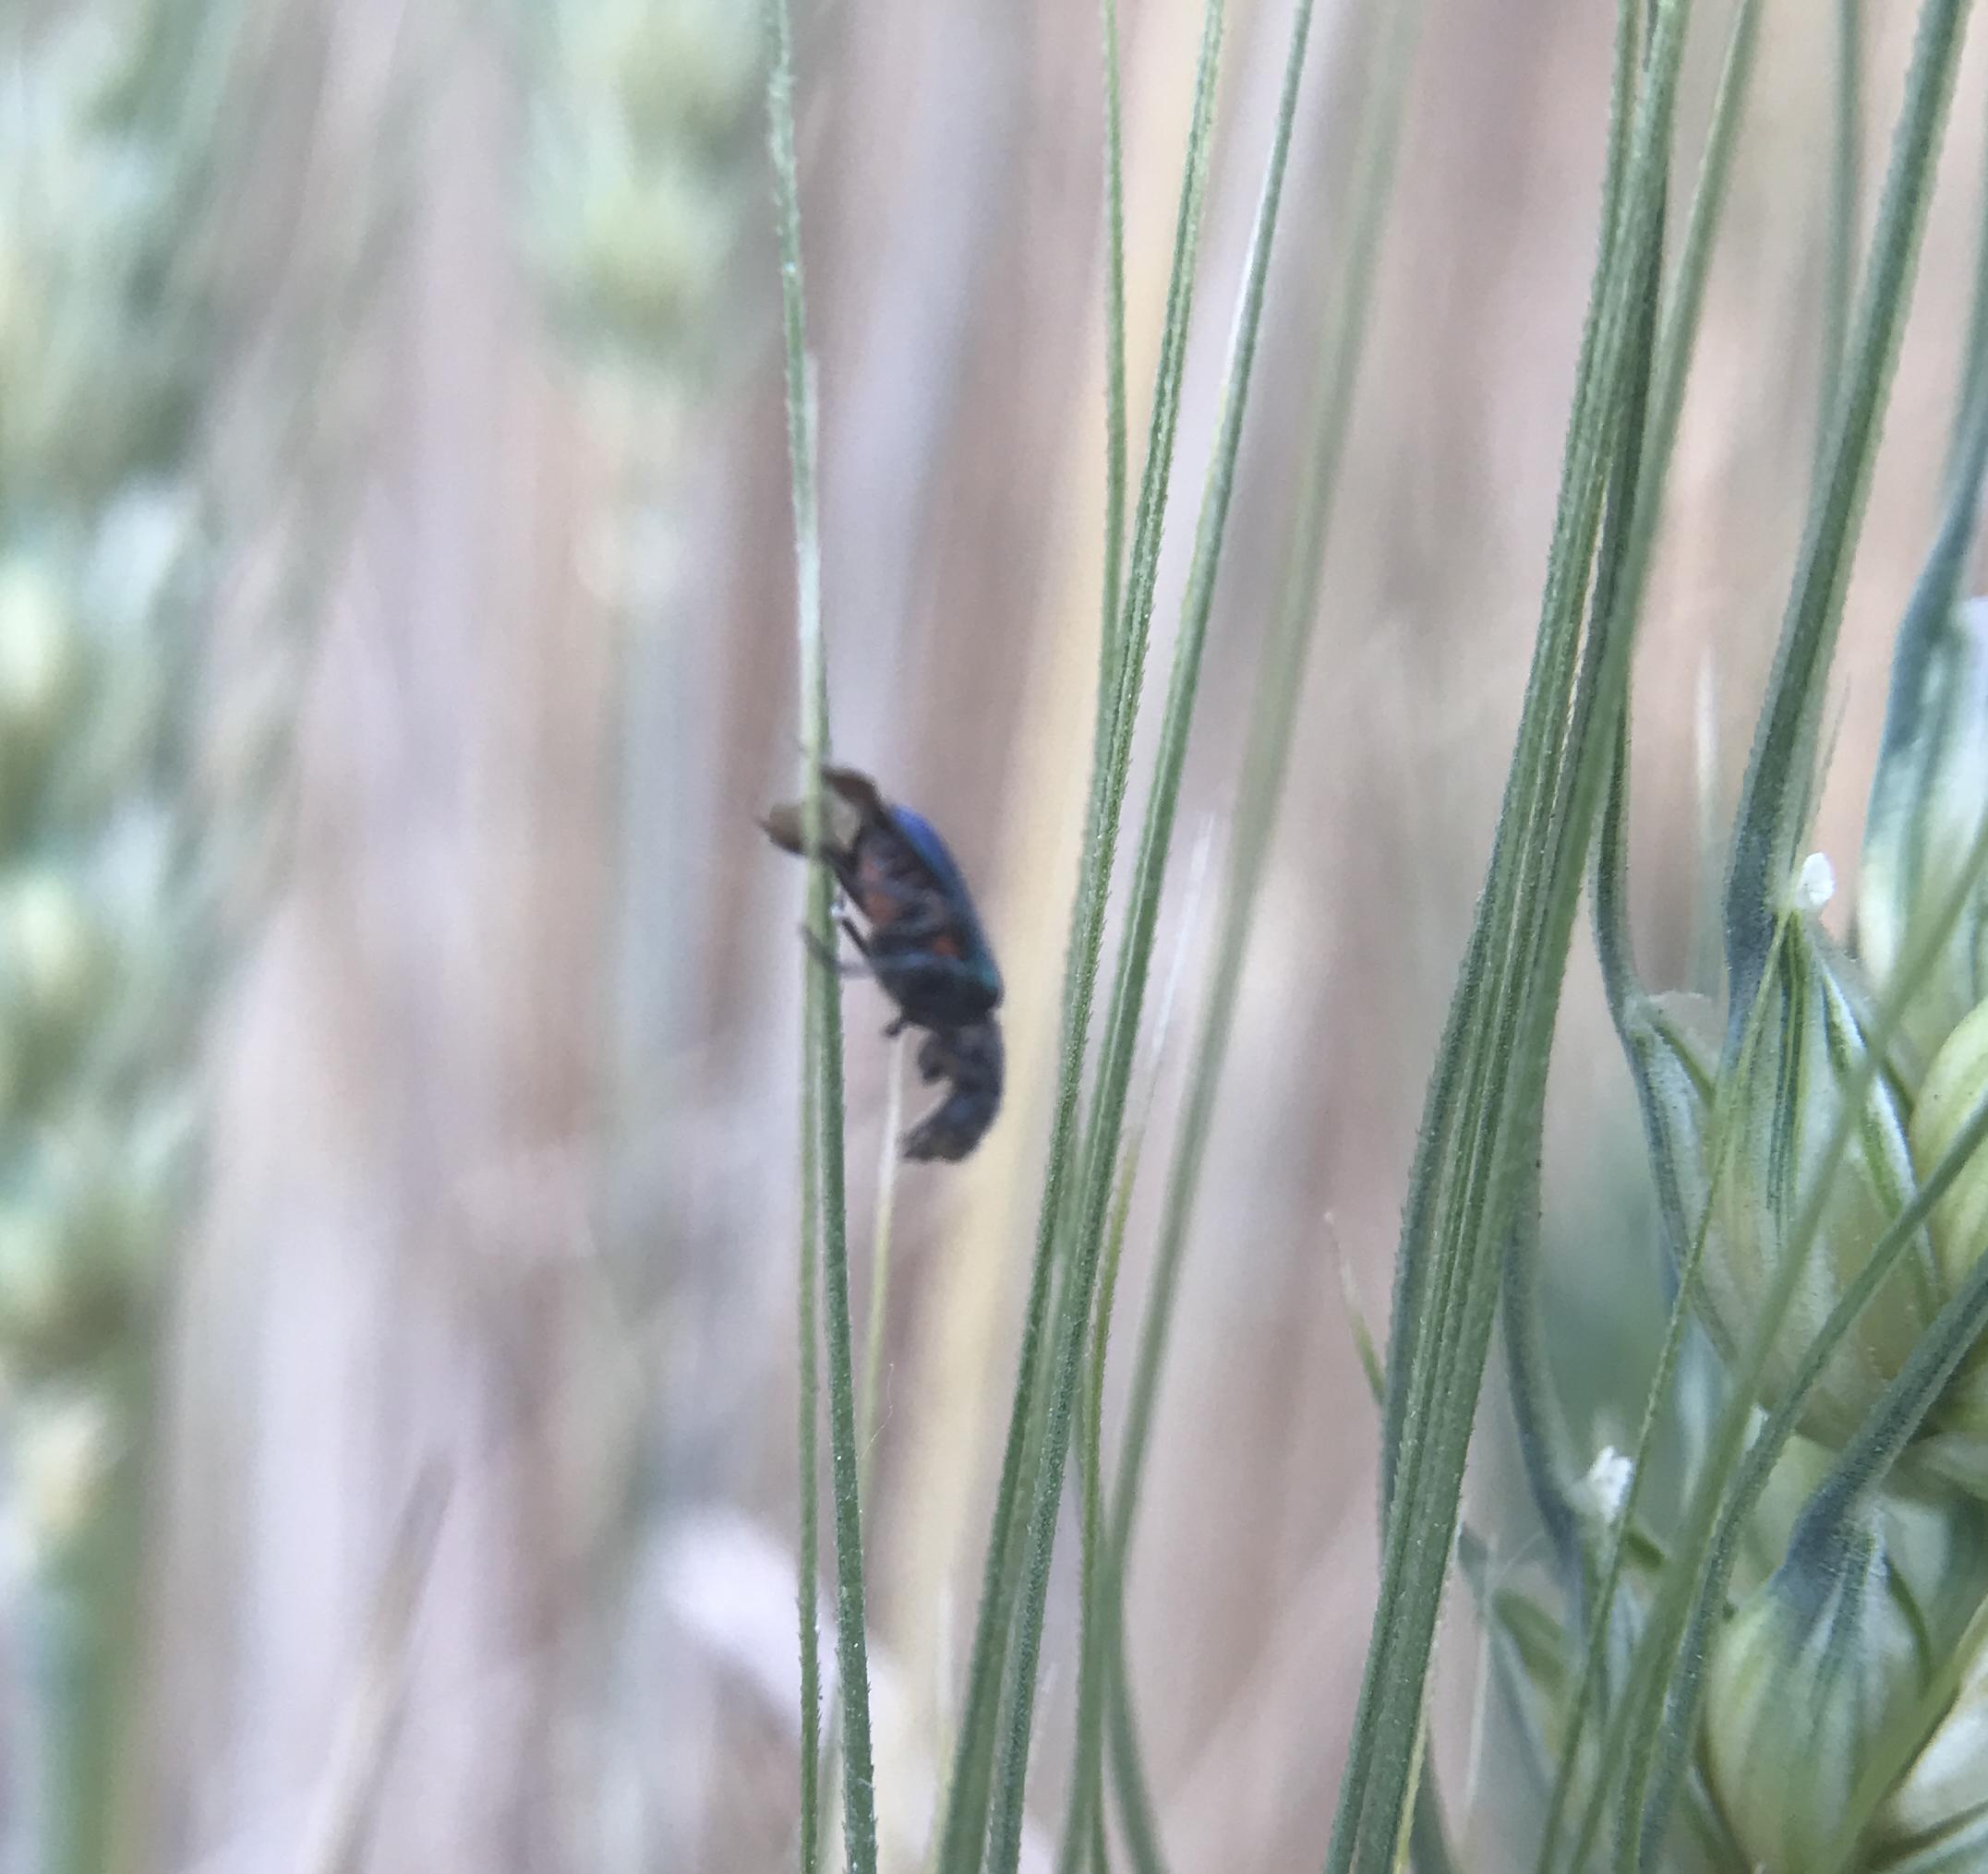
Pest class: predators